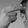
ASL letter: H